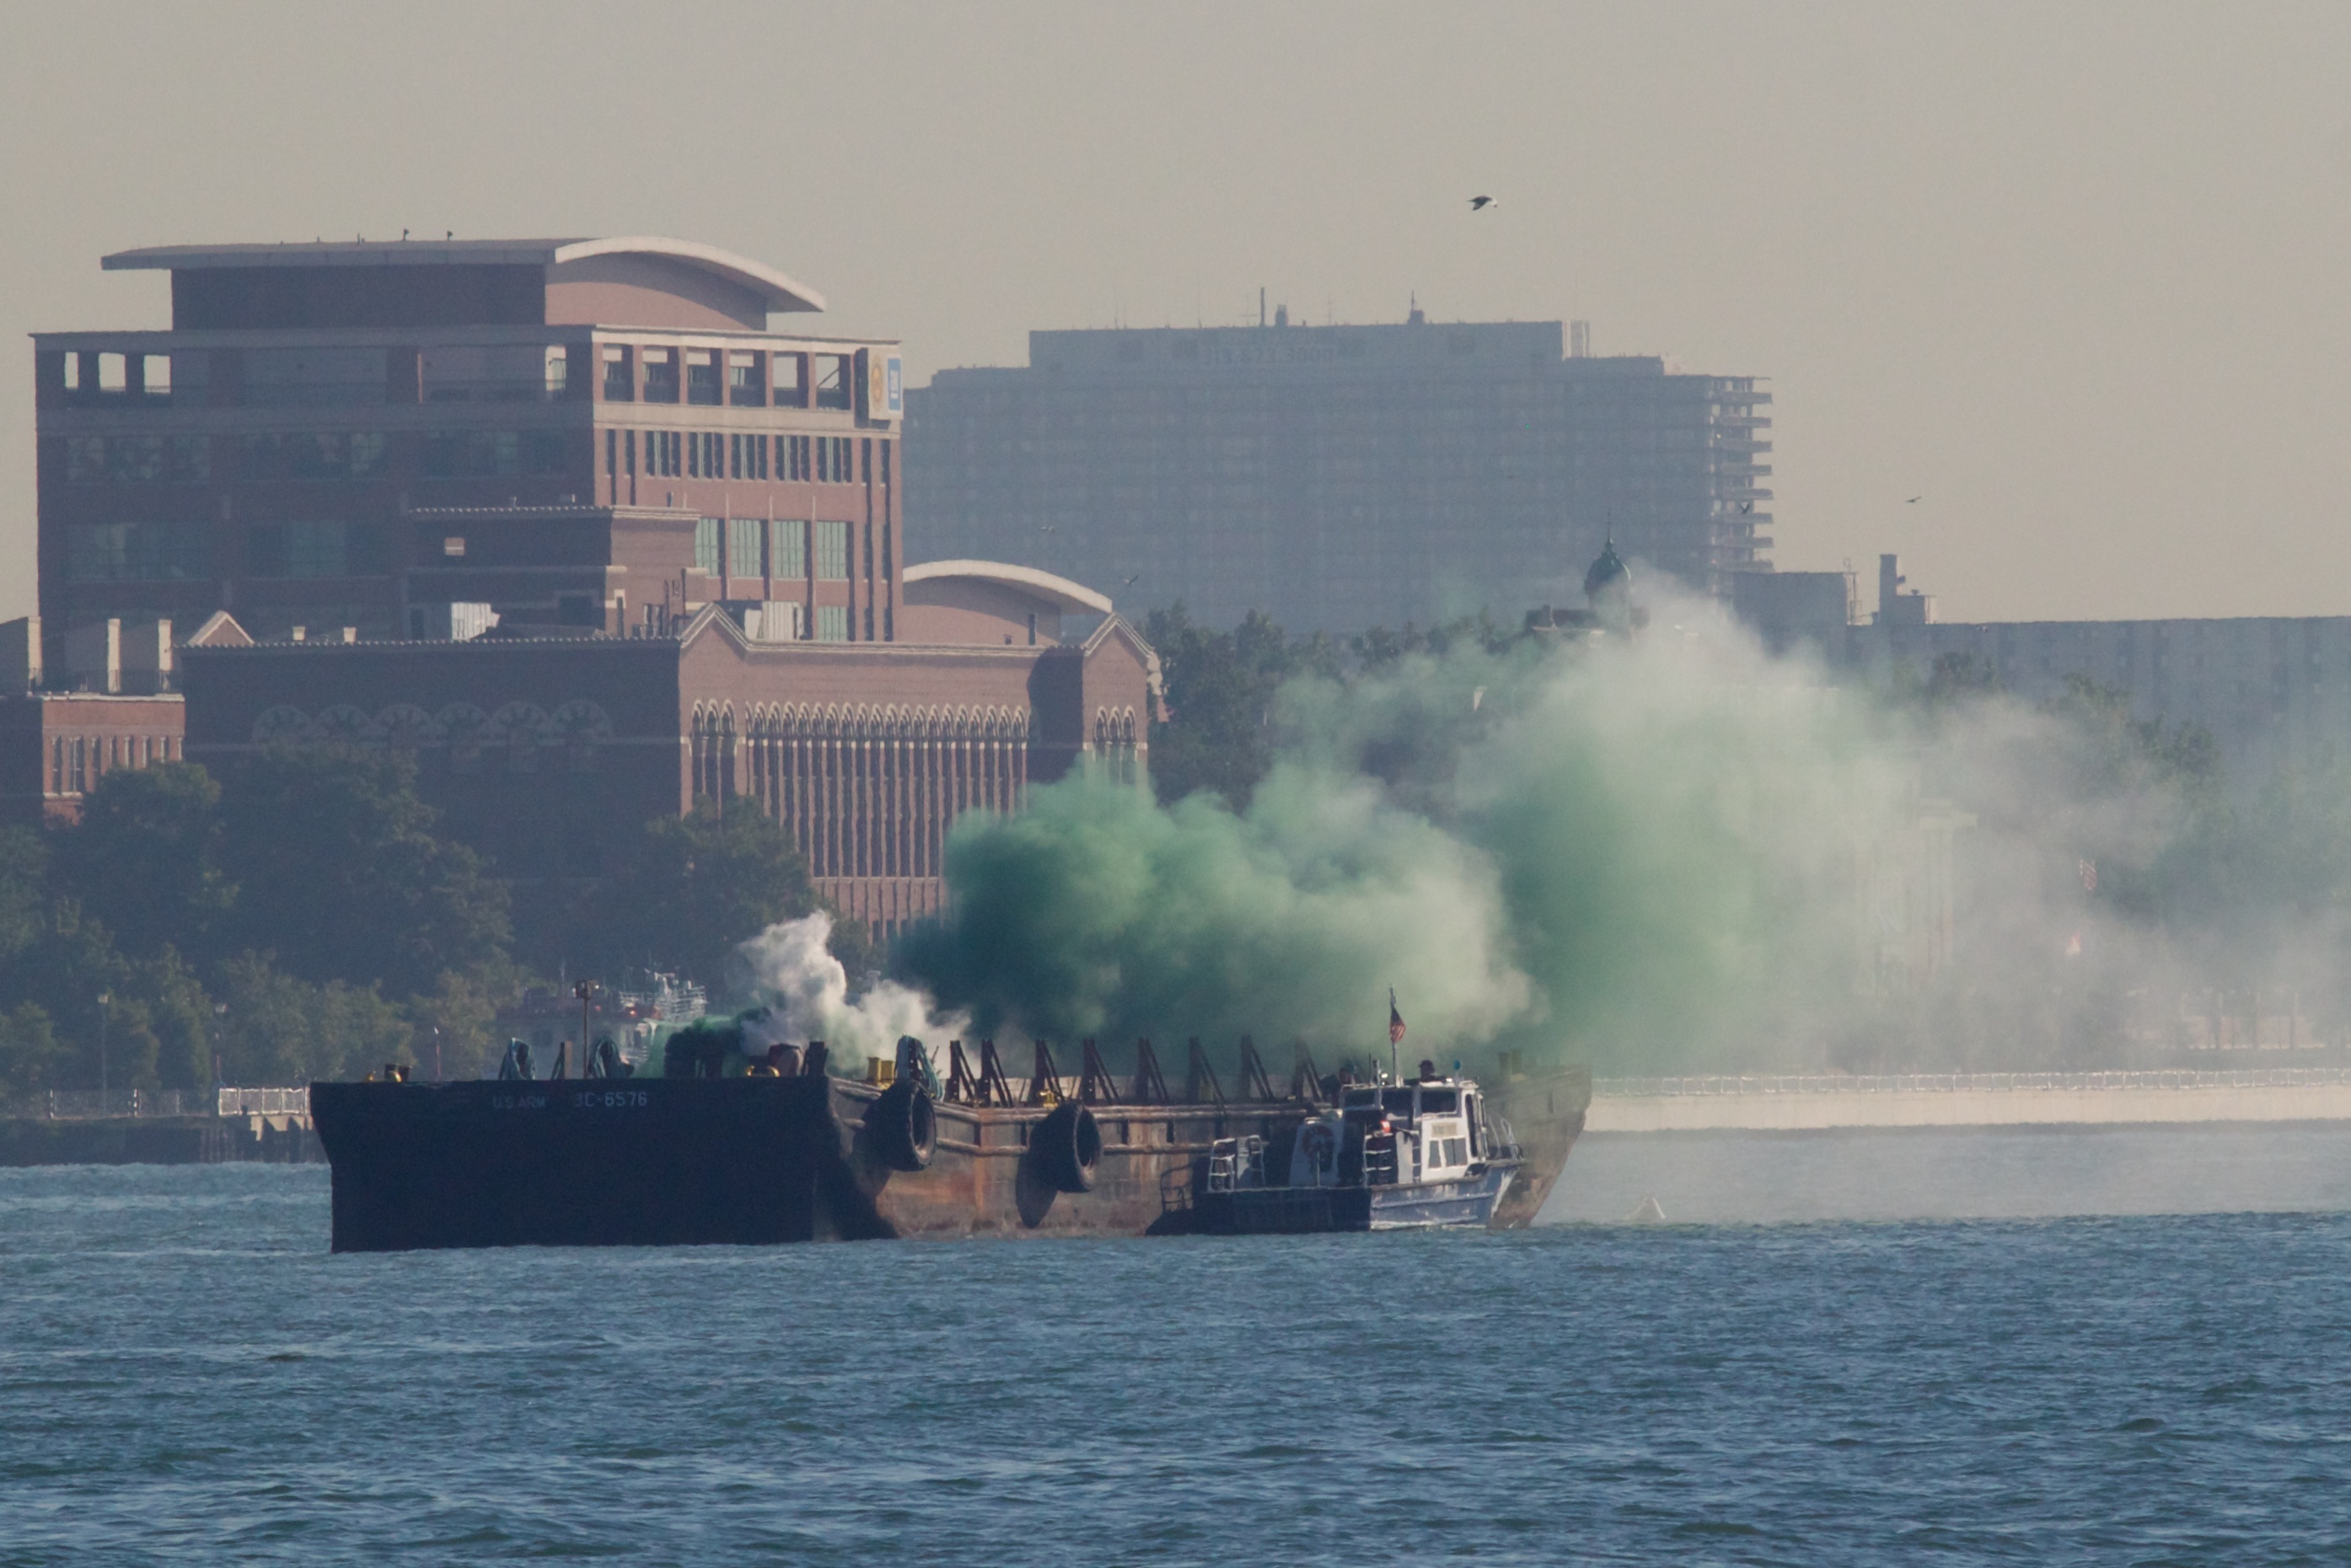
sea, ship, vehicle, navy, watercraft, warship, battleship, odyssey, destroyer, atmospheric phenomenon, atmosphere of earth, naval ship